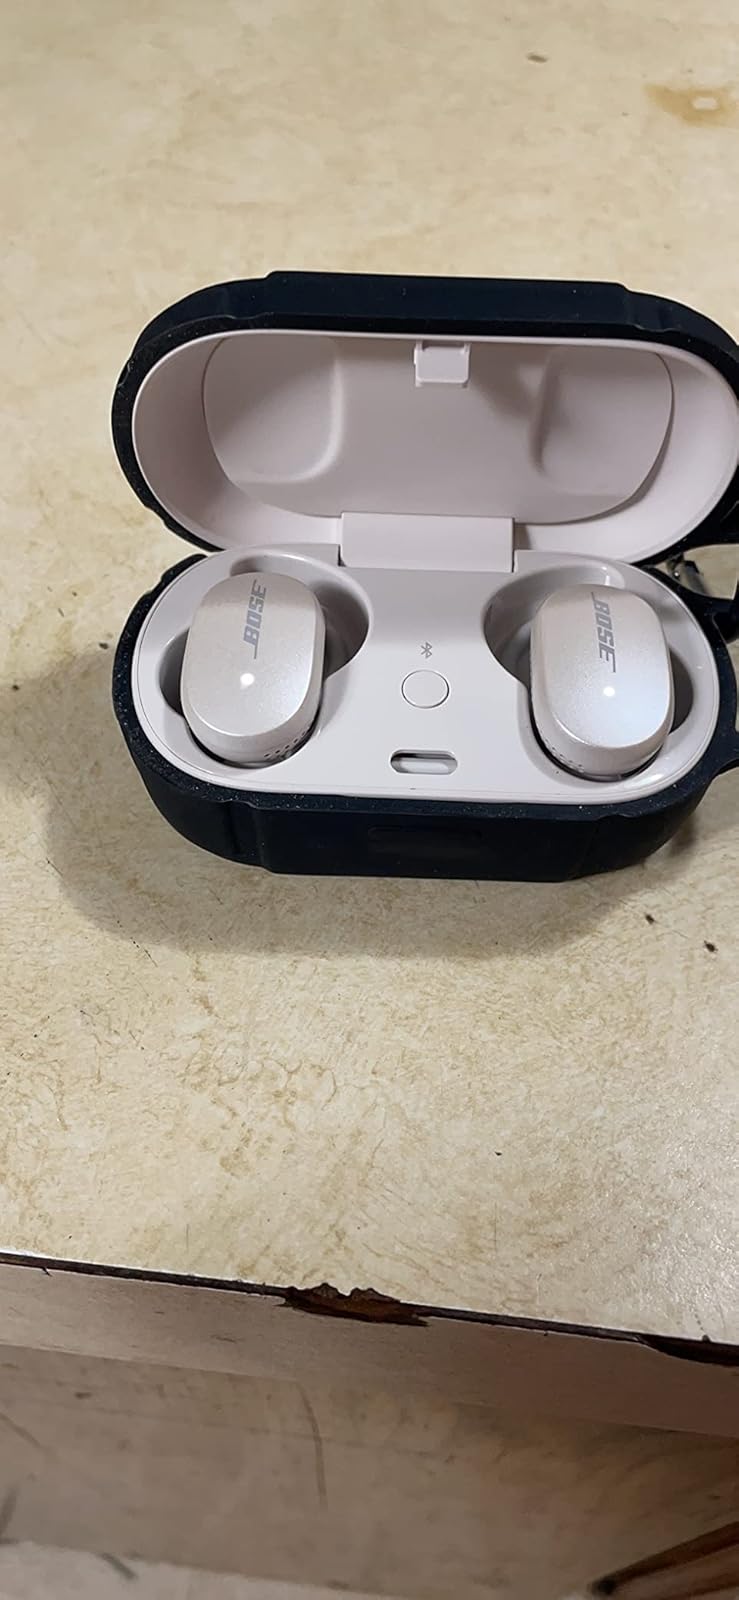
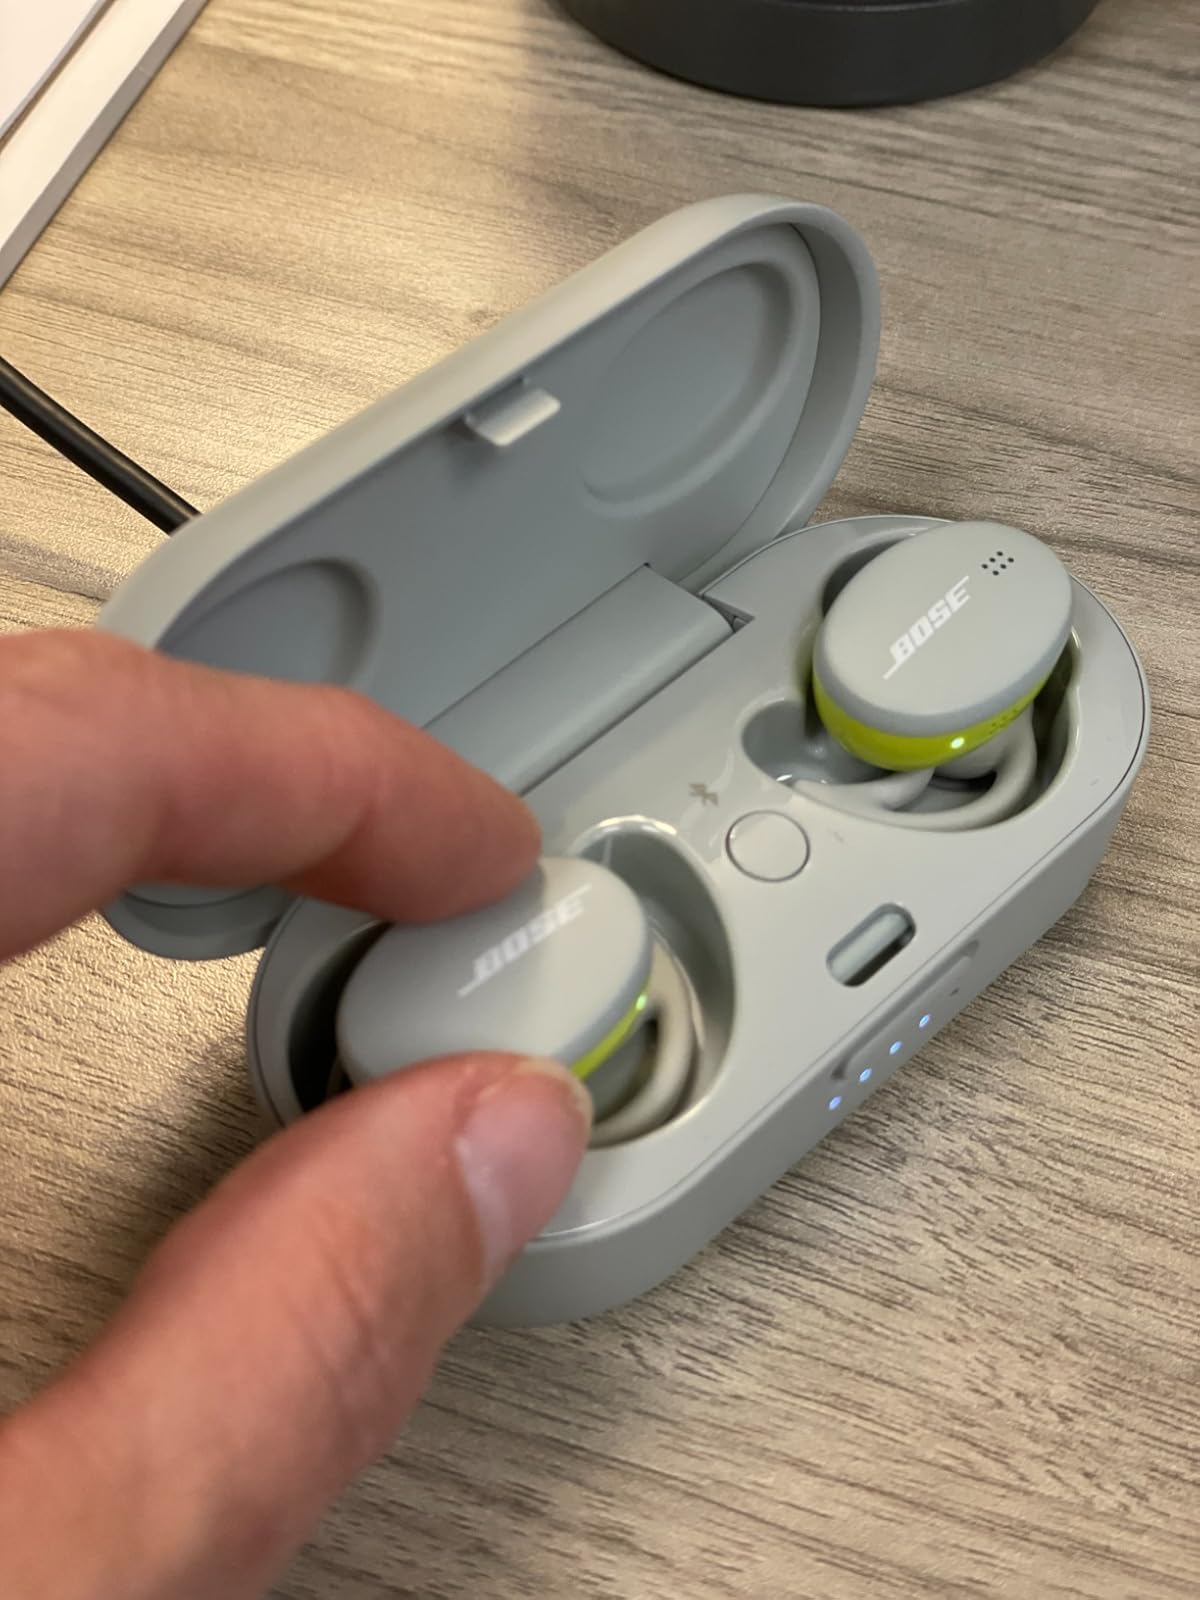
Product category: earbuds
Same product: no